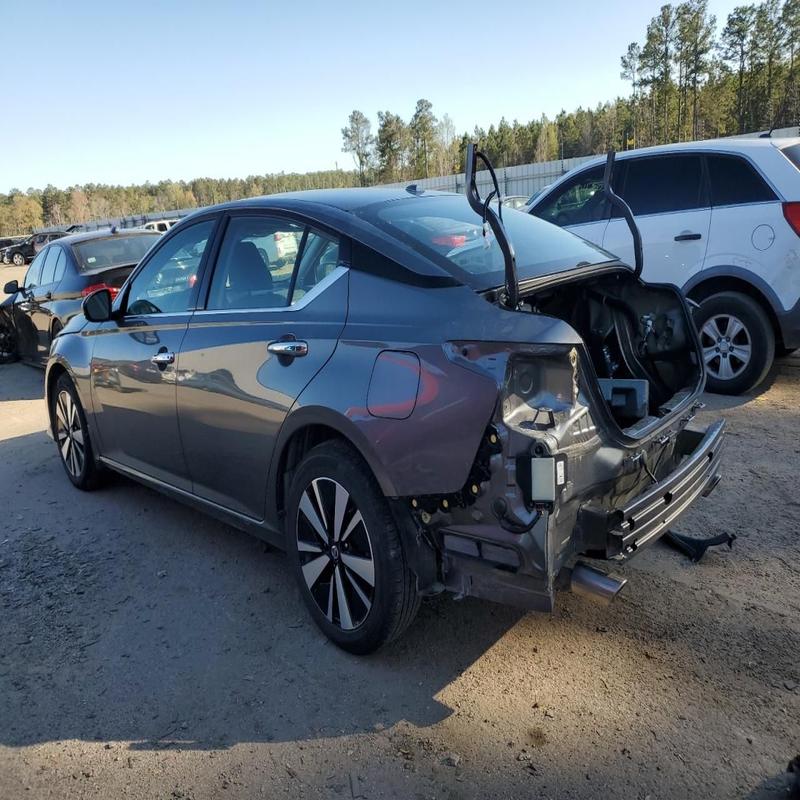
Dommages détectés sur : porte arrière droite, aile arrière droite, malle, feu arrière droit, feu arrière gauche, pare-choc arrière, plaque d'immatriculation arrière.
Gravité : majeur